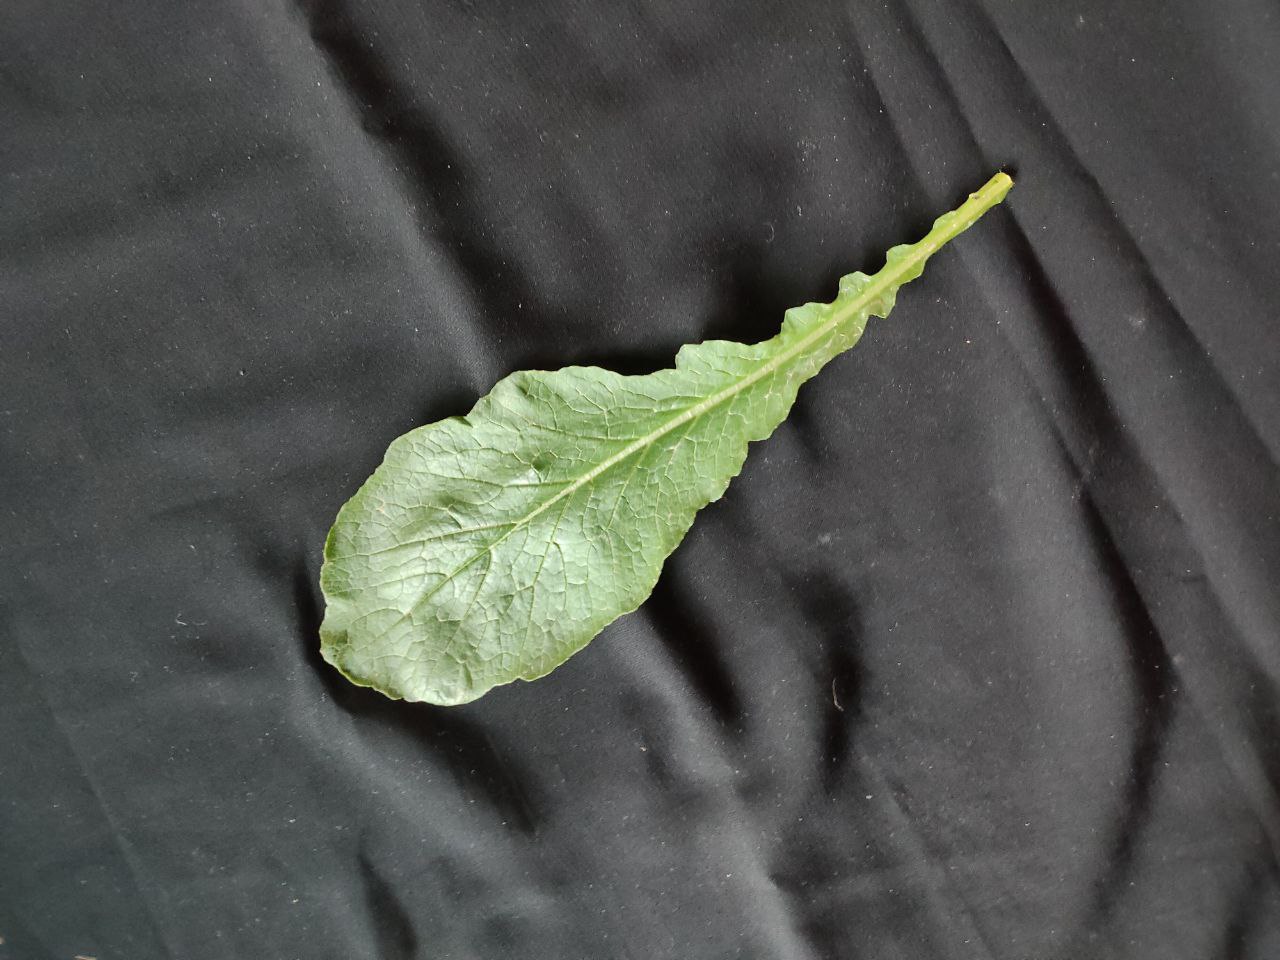
Label: Fresh leaf